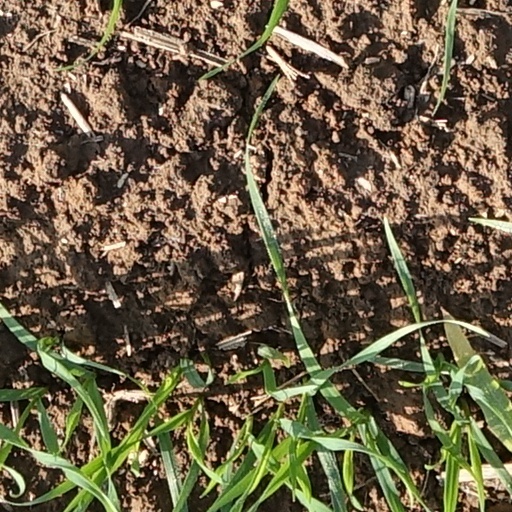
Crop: wheat